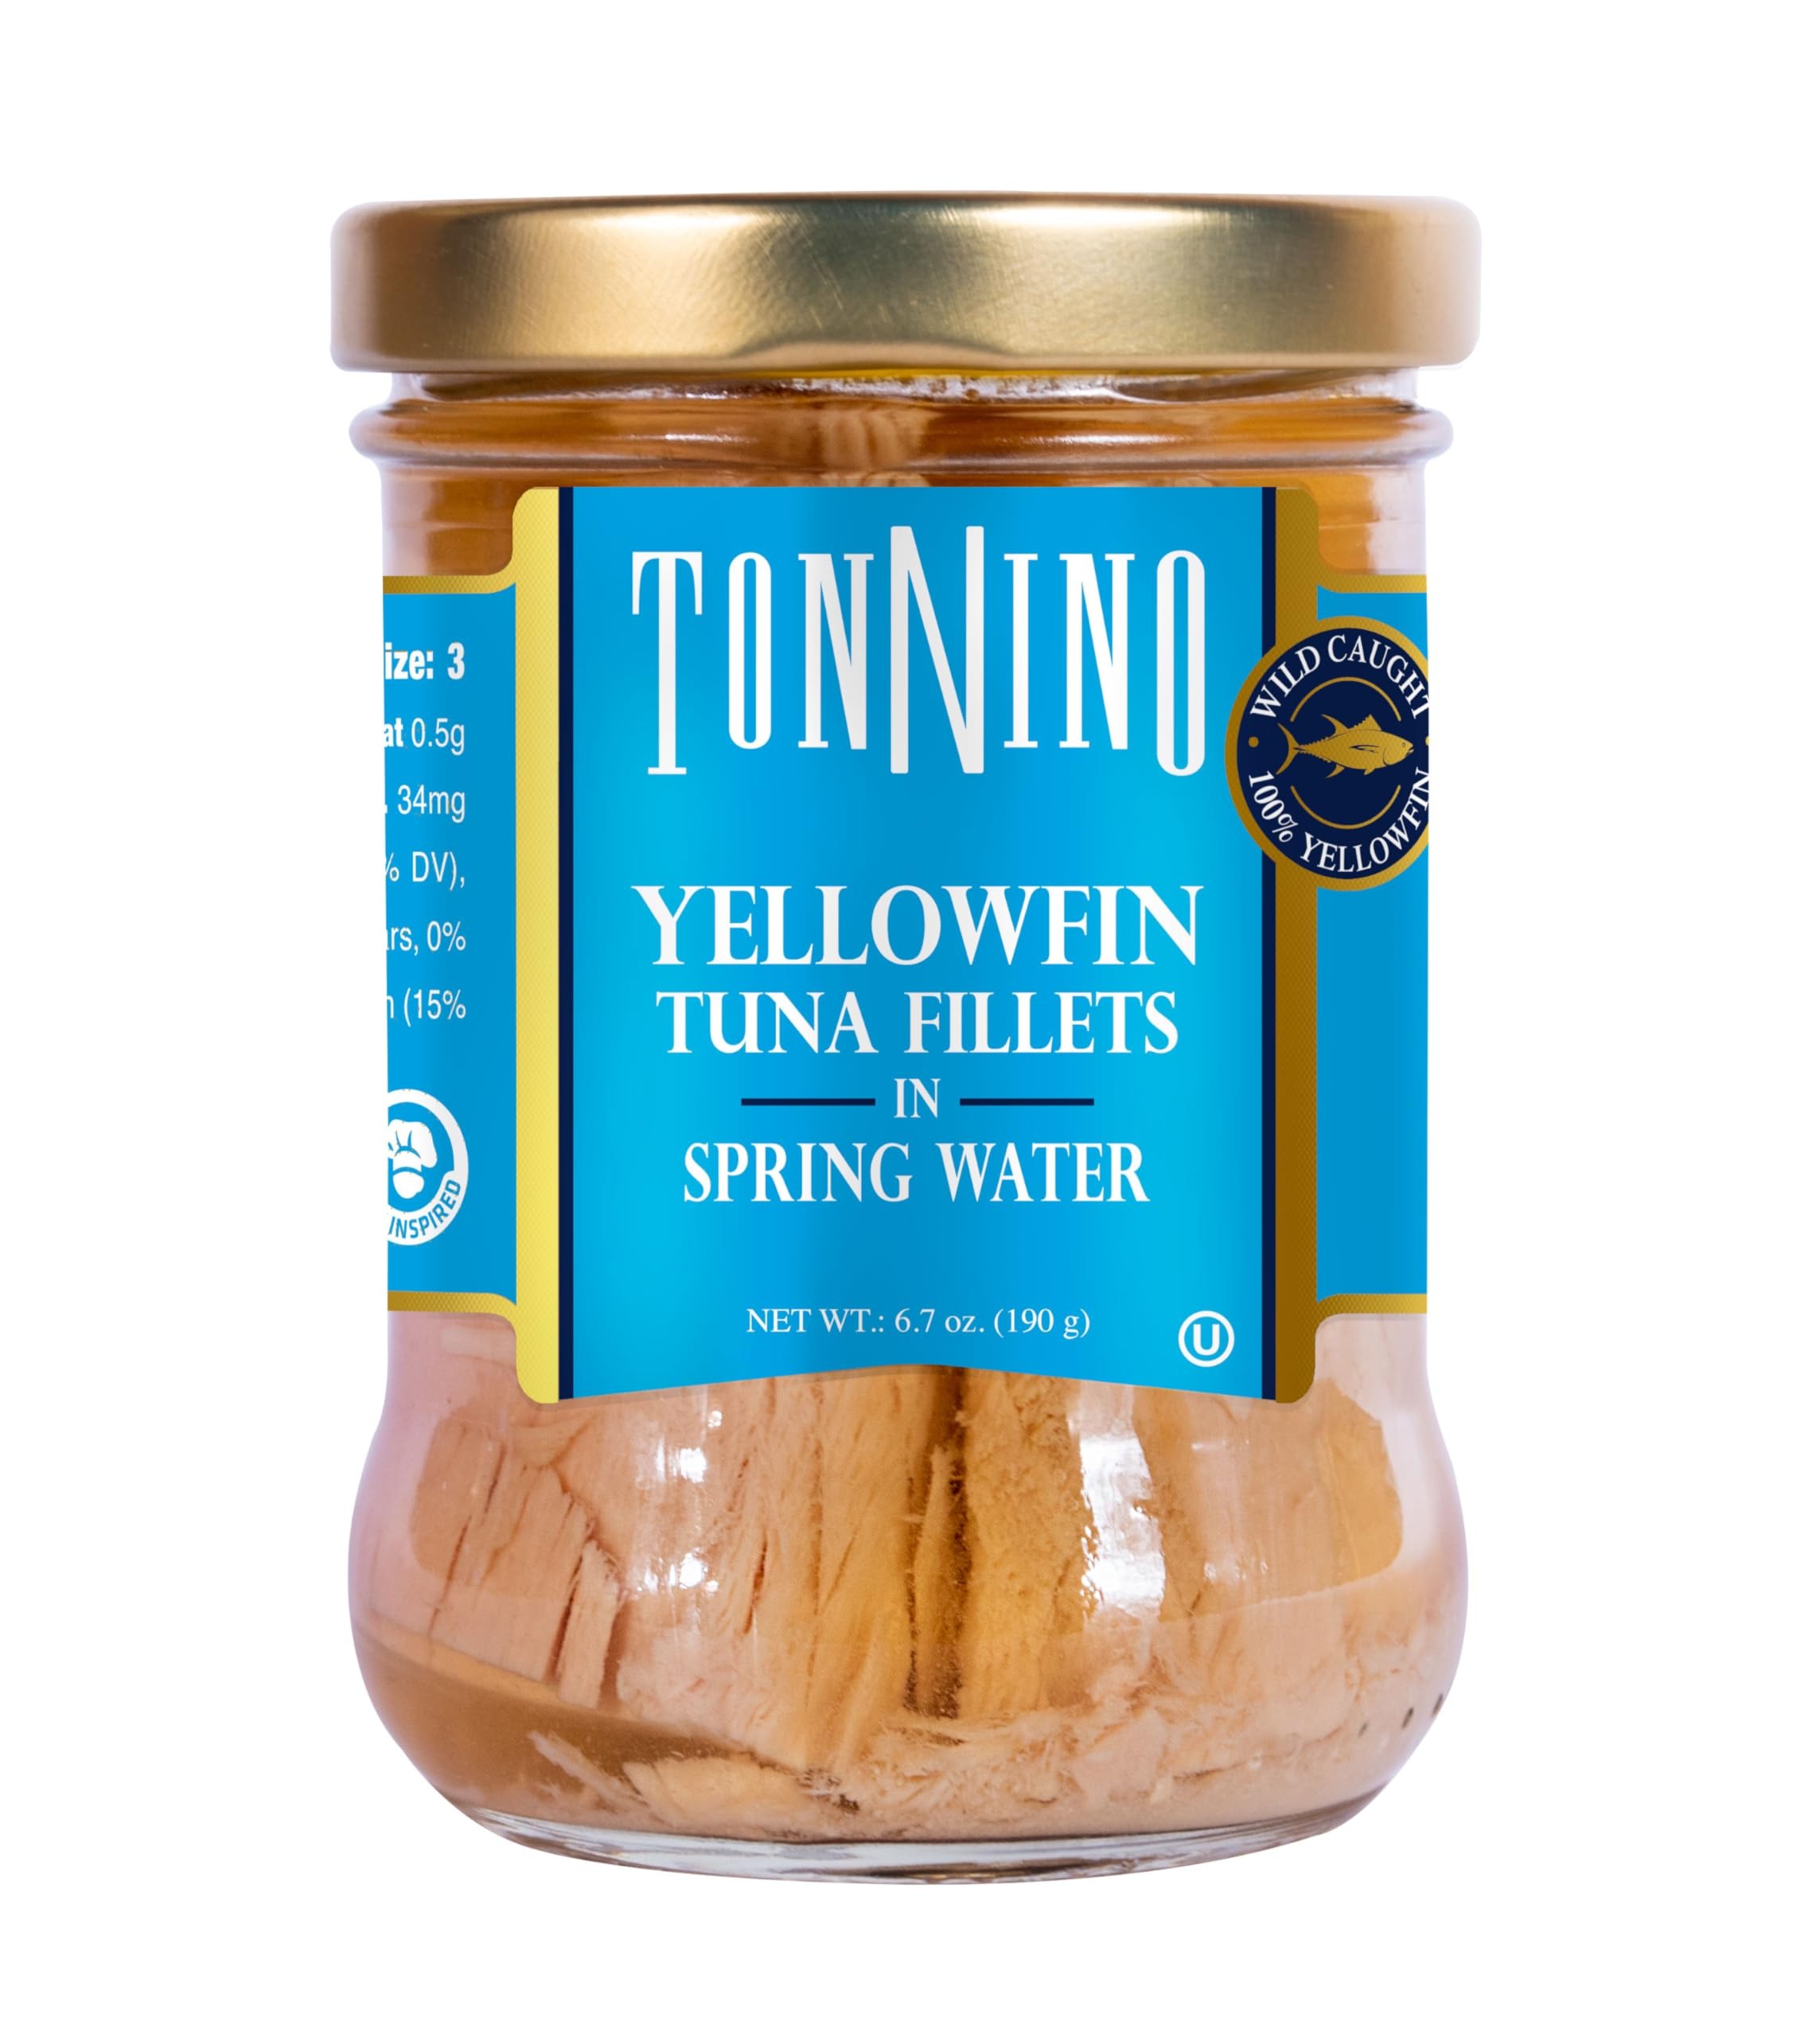
Item Name: Tonnino Tuna Fillet in Water, 6.7 oz
Bullet Point: Tonnino Yellowfin Tuna in Olive Oil contains only the finest natural ingredients, with no preservatives or artificial additives. Each jar is filled with sustainably sourced Yellowfin Tuna and high-quality olive oil to maintain the tuna's natural taste and nutritional value.
Value: 6.7
Unit: Ounce

Price: 7.12